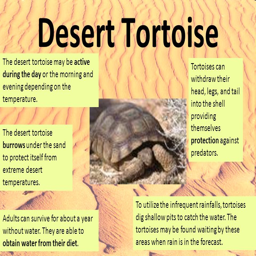
official symbol may be active during the day or the morning and evening depending on the temperature .